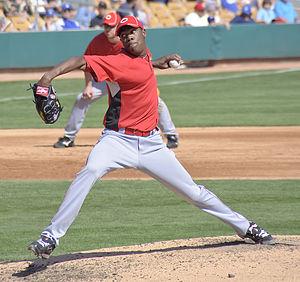
Albertin Aroldis Chapman De La Cruz est un lanceur de relève gaucher des Yankees de New York de la Ligue majeure de baseball.